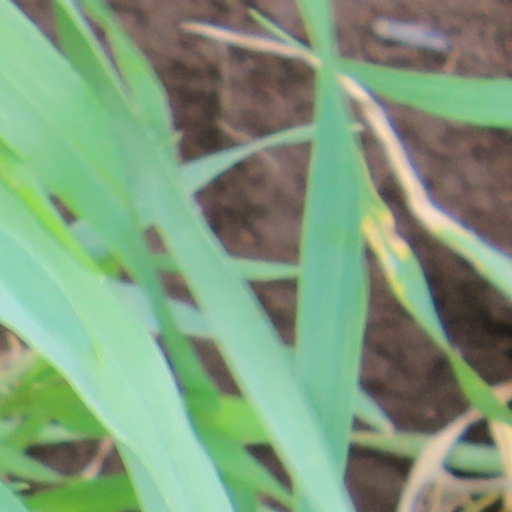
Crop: wheat